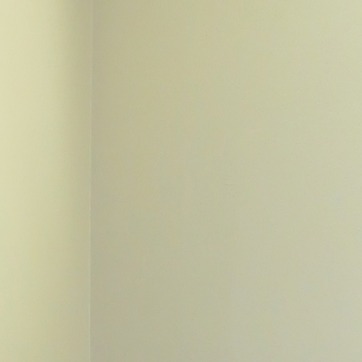
Material: painted